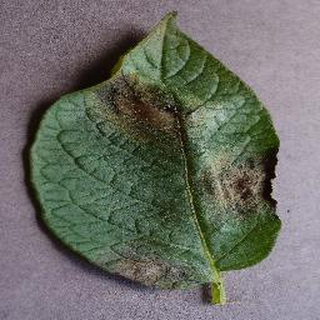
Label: potato_late_blight